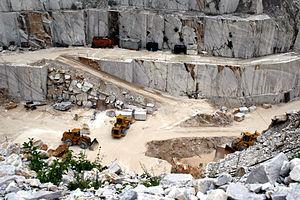
Une carrière est le lieu d'où sont extraits des matériaux de construction tels que la pierre, le sable ou différents minéraux non métalliques ou carbonifères. Le chantier se fait à ciel ouvert, soit « à flanc de coteau », soit « en fosse ». Les carrières peuvent être souterraines ou sous-marines. Elles exploitent des roches meubles ou massives
En géologie, le marbre est une roche métamorphique dérivée du calcaire et constituée principalement de cristaux de calcite. En architecture, sculpture et marbrerie ce terme peut désigner n'importe quelle pierre difficile à tailler et capable de prendre un beau poli, dont les plus courantes sont les « vrais » marbres.